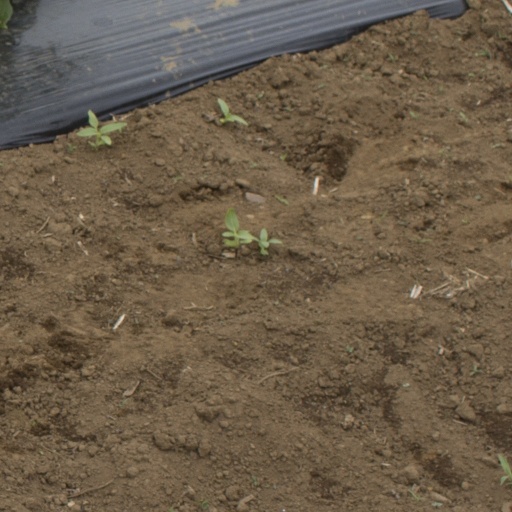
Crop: Jerusalem artichoke